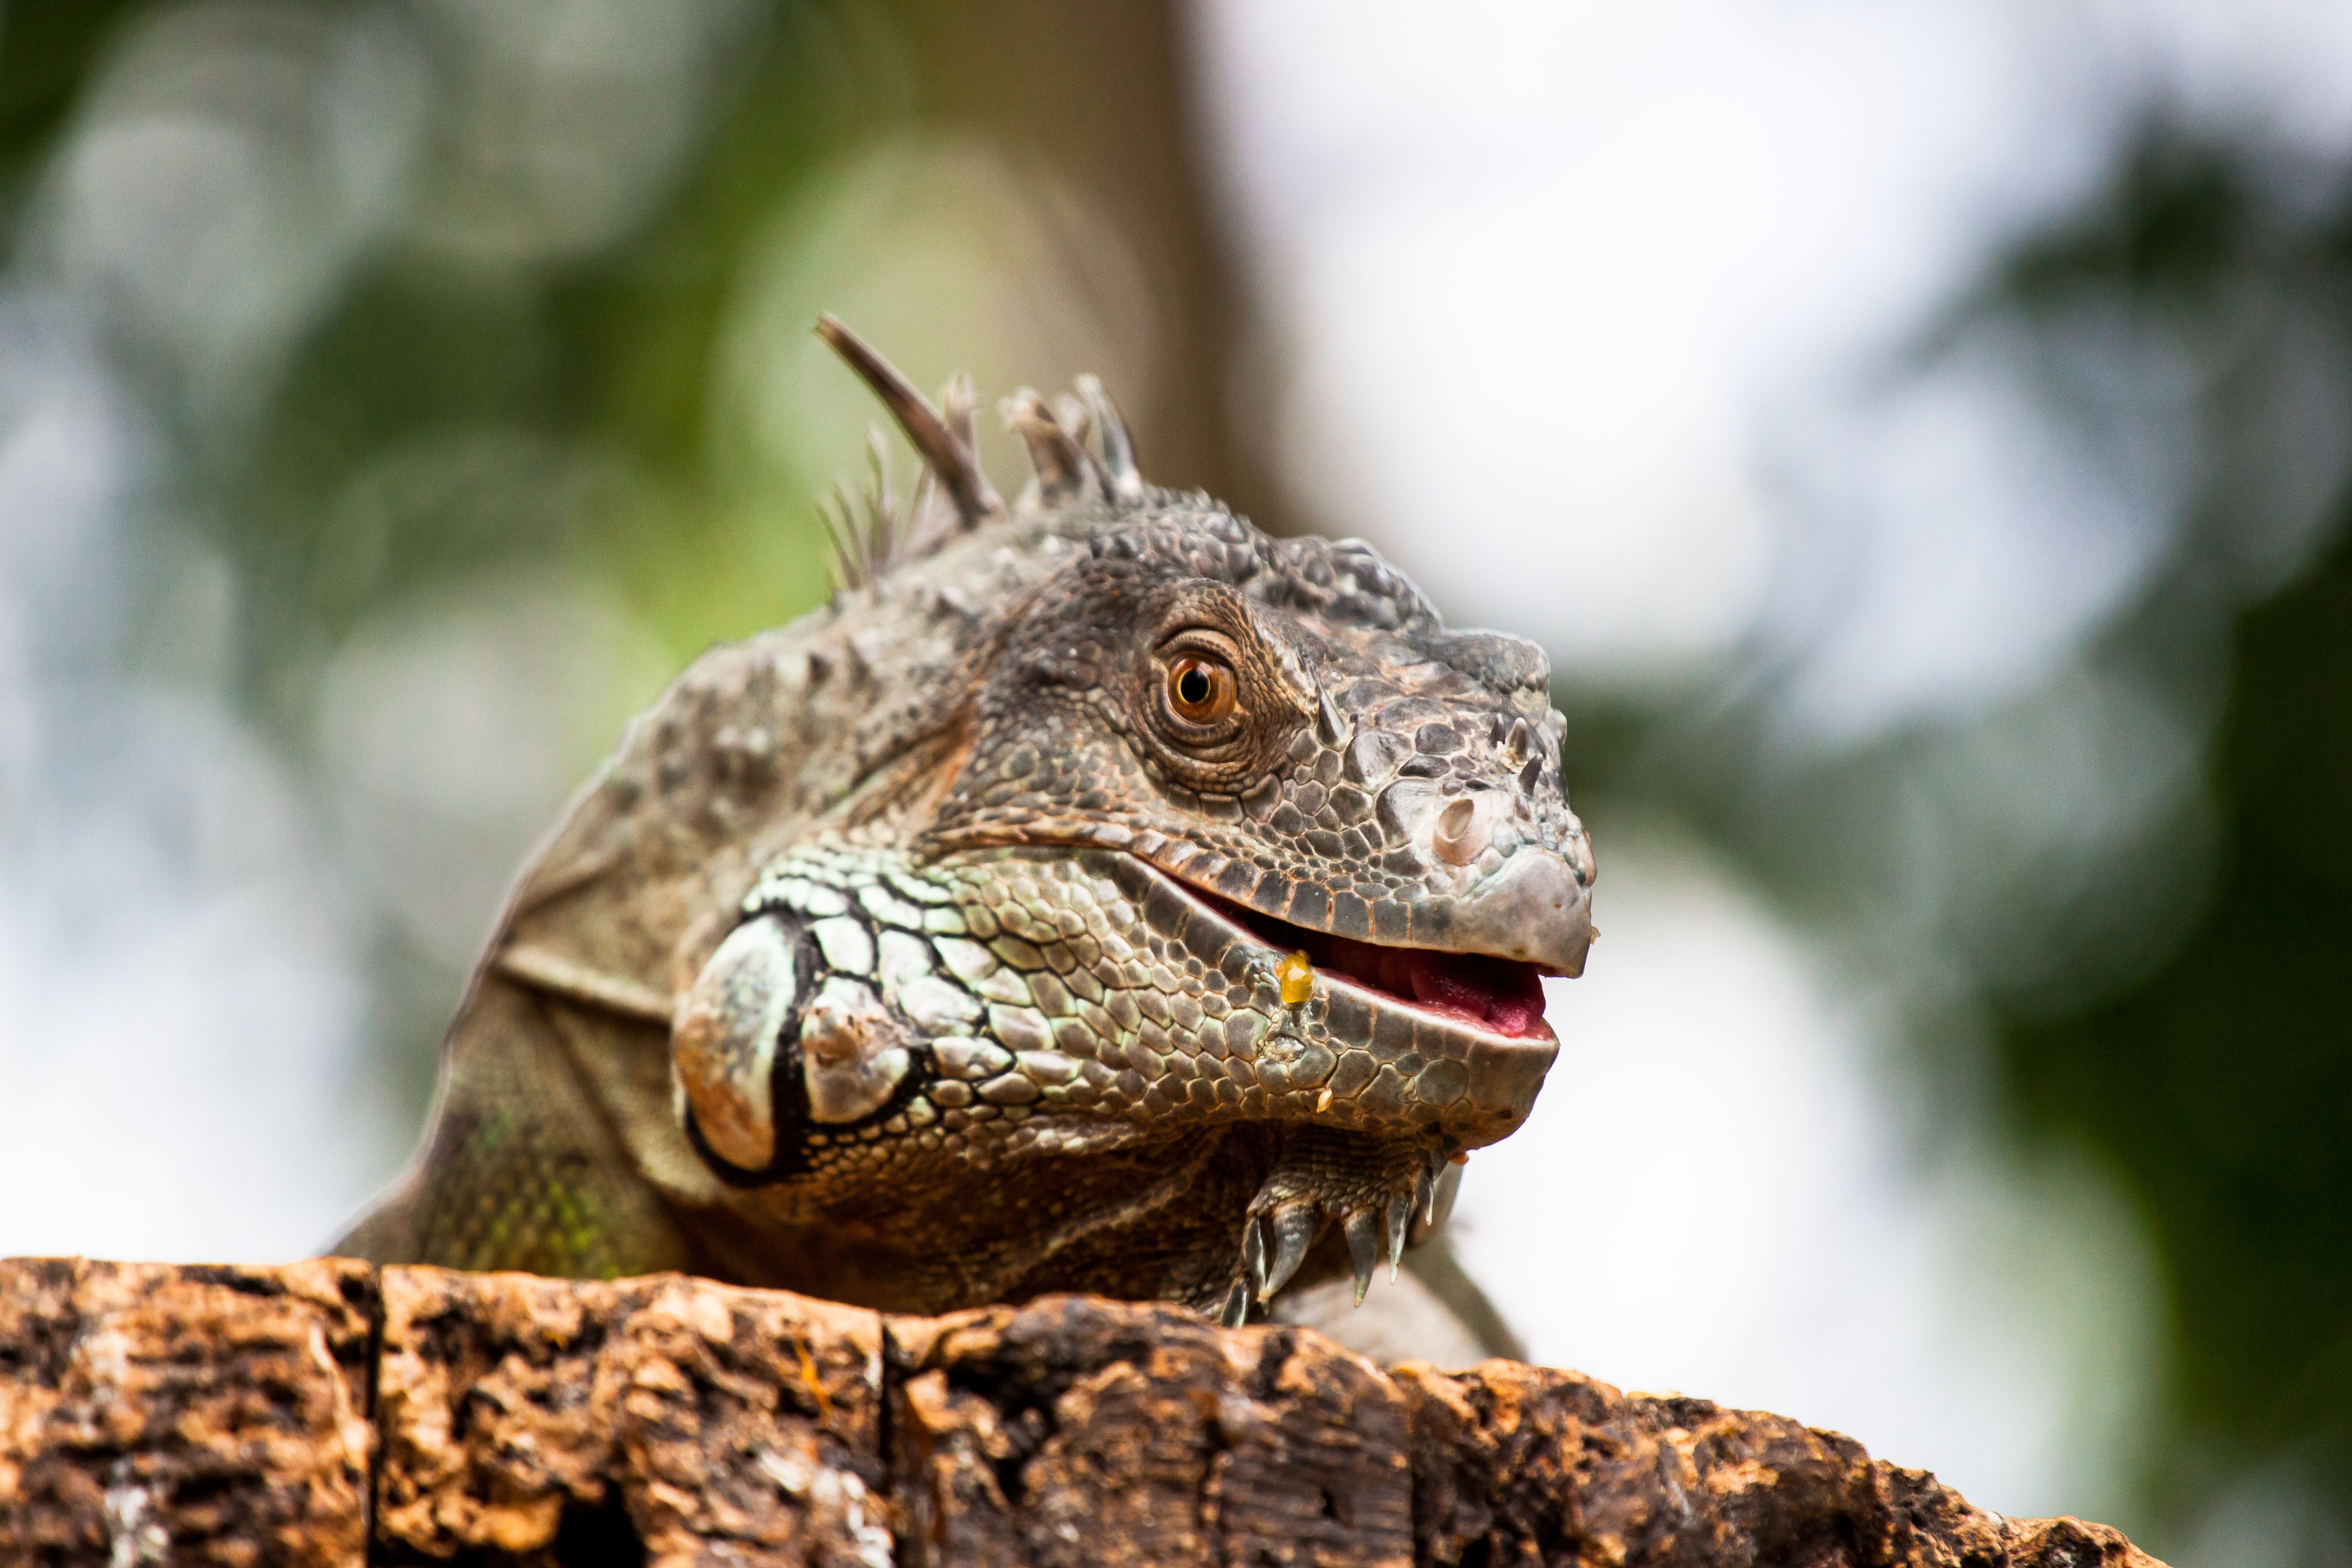
nature, leather, animal, wildlife, zoo, log, pattern, portrait, green, tropical, color, reptile, scale, close, iguana, fauna, lizard, close up, vertebrate, dragon, amphibians, terrarium, scaly, iguania, macro photography, imprisoned, agamidae, art fair, scaled reptile